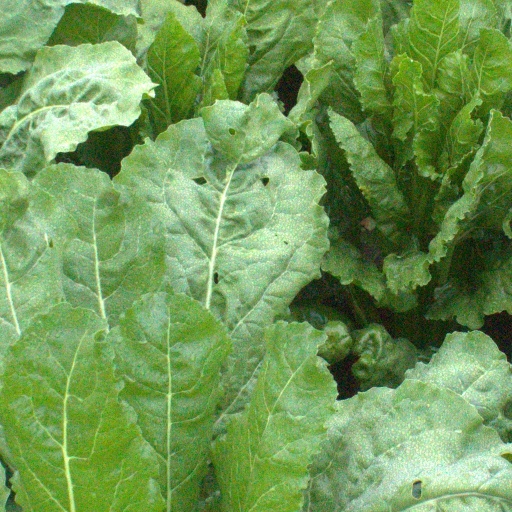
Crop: sugar beet